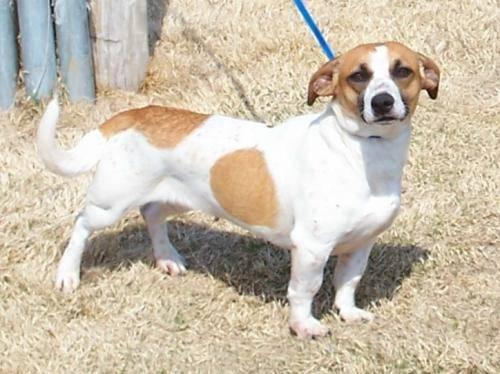
dog